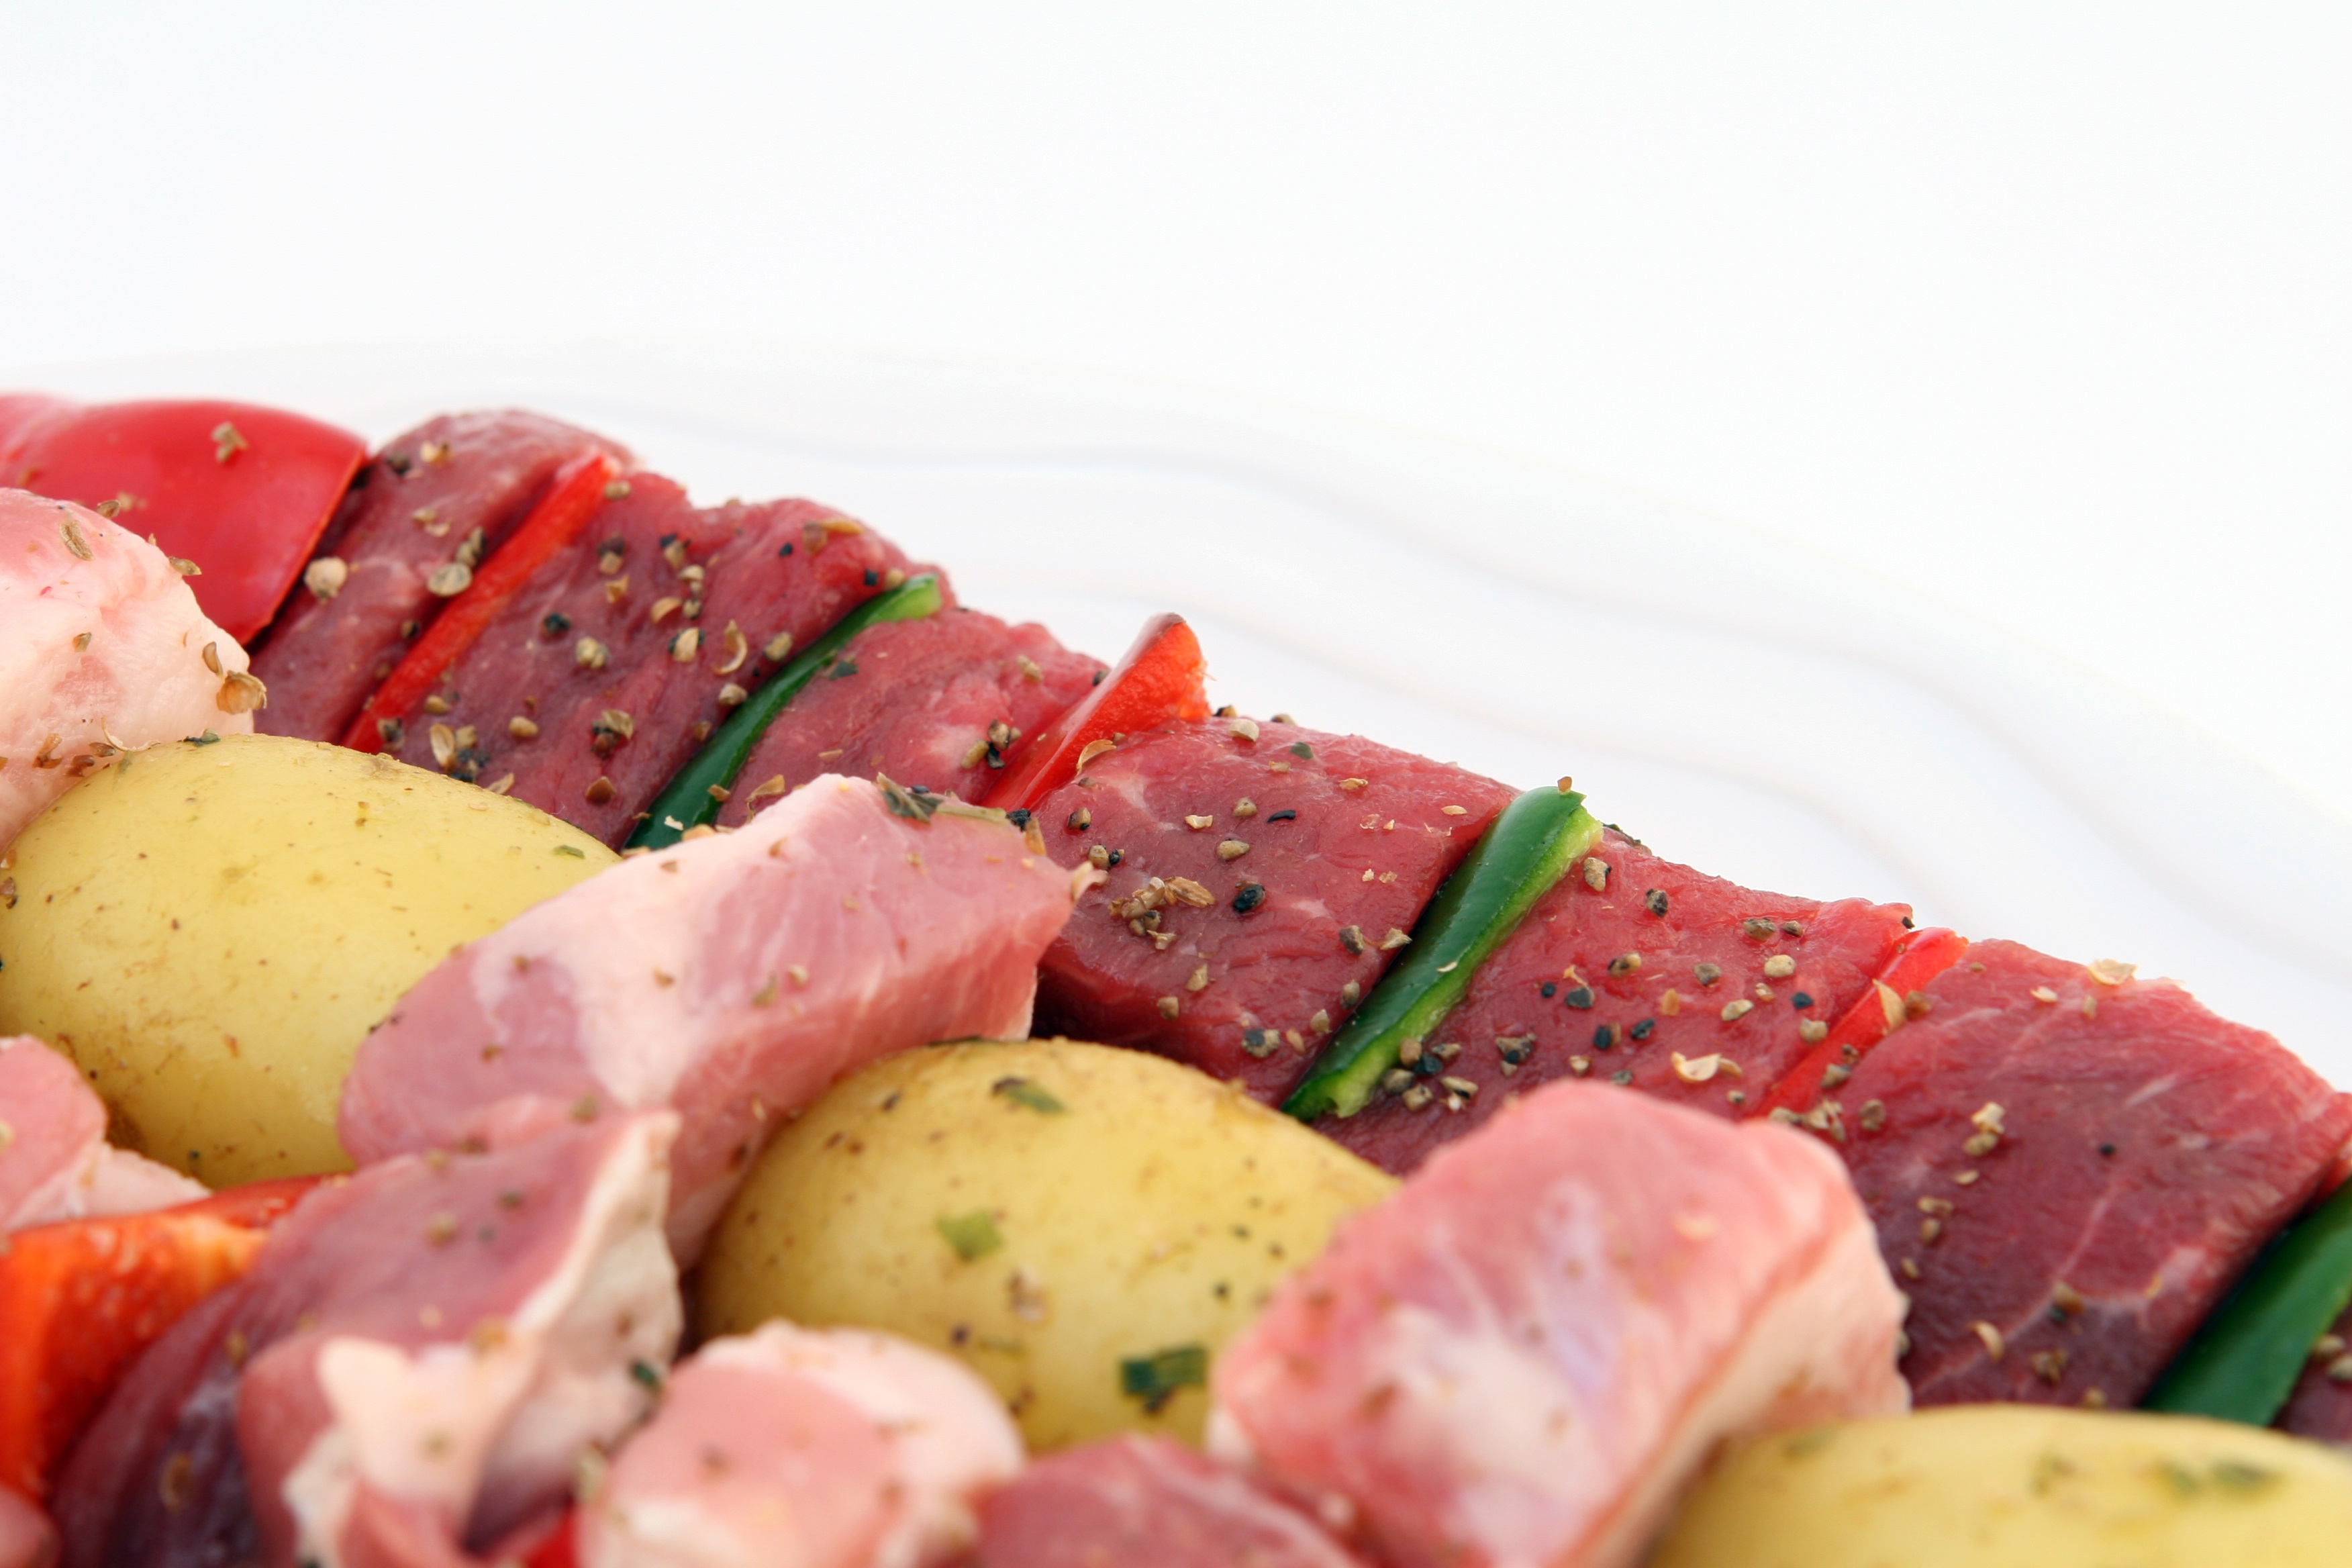
white, restaurant, dish, meal, food, salad, green, pepper, red, cooking, culinary, produce, macro, natural, bbq, barbeque, colorful, healthy, snack, meat, lunch, pork, cuisine, beef, delicious, onion, cookery, steak, potato, lamb, close up, garnish, nutrition, vegetables, hot, spices, spicy, diet, herbs, kebab, skewers, turkish, copy space, protein, dieting, cholesterol, marinade, grilled food, roast beef, kebabs, animal source foods, sirloin steak, brochette, corned beef, salt cured meat, kielbasa, skewered, shallow dof, wholesome